One Rathbone Square

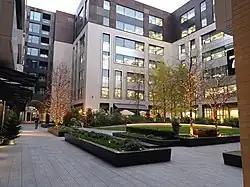

One Rathbone Square is a commercial building in London, and was the UK headquarters of Facebook.